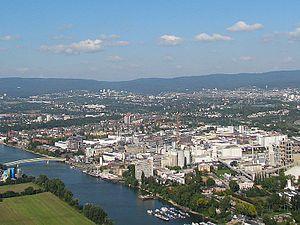
Mainz-Amöneburg est un quartier de la ville de Wiesbaden en Allemagne.